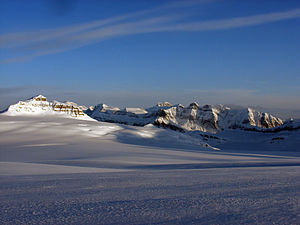
Columbia Icefield
Columbia Icefield
Columbia Icefield er den største gletsjer i Canadian Rockies. Den ligger i den canadiske del af Rocky Mountains, på begge sider af det kontinentale vandskel langs grænsen mellem provinserne Britisk Columbia og Alberta. Bræen ligger delvis i det nordvestlige hjørne af Banff National Park og delvis i den sydlige ende af Jaspers National Park. Den har et areal på omkring 325 km², 100 til 365 meter i tykkelse og får omkring 7 m nedbør som sne hvert år.